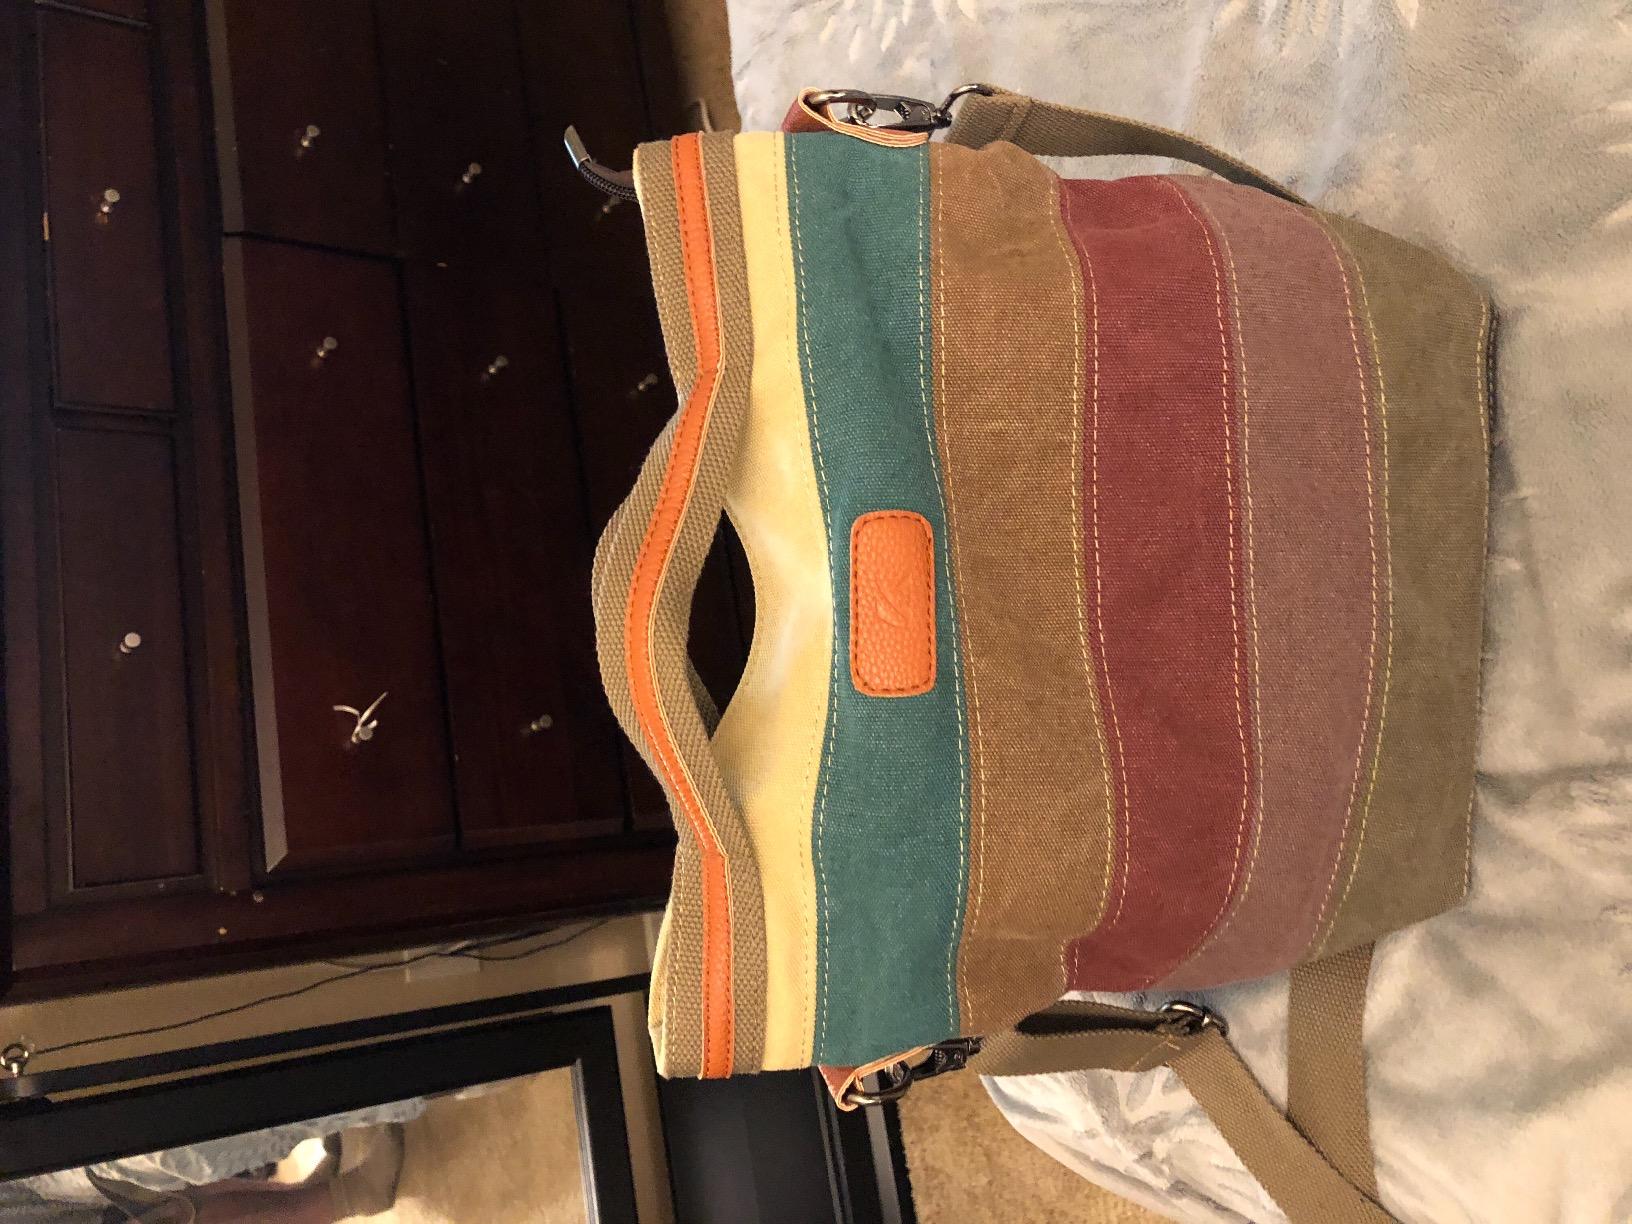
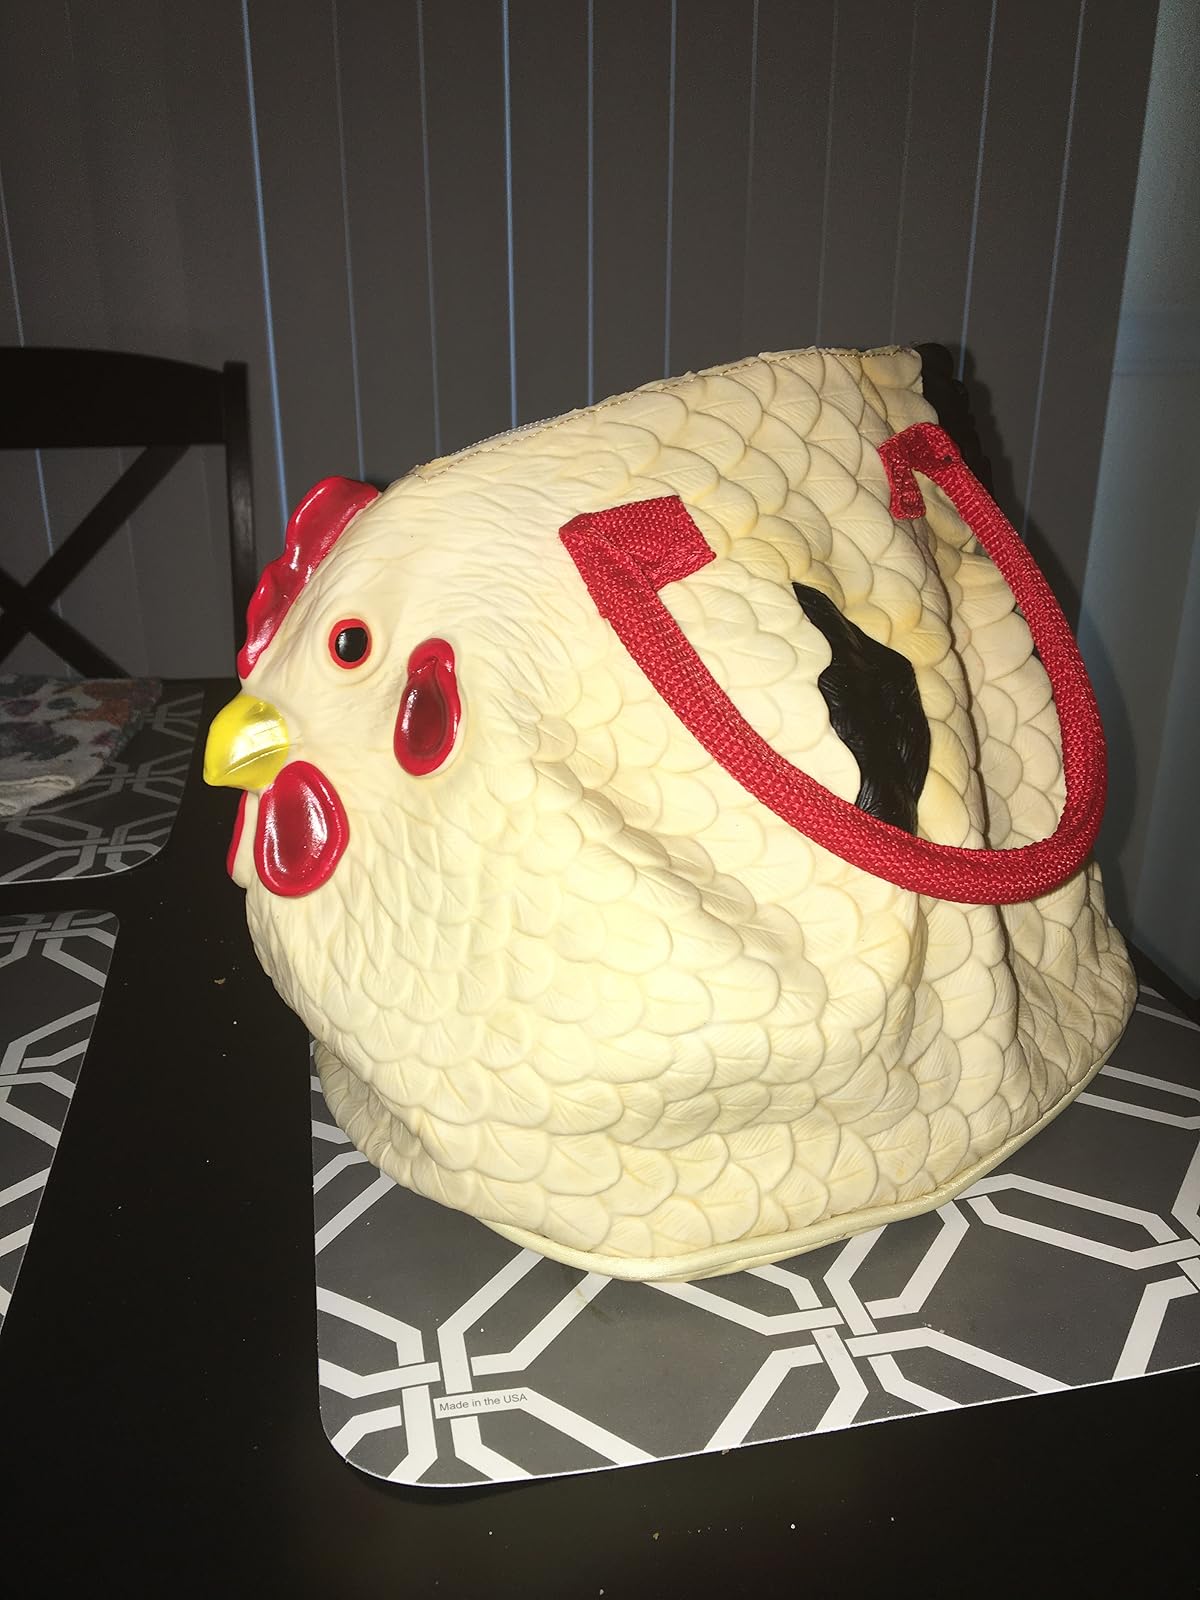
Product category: accessories_handbag
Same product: no